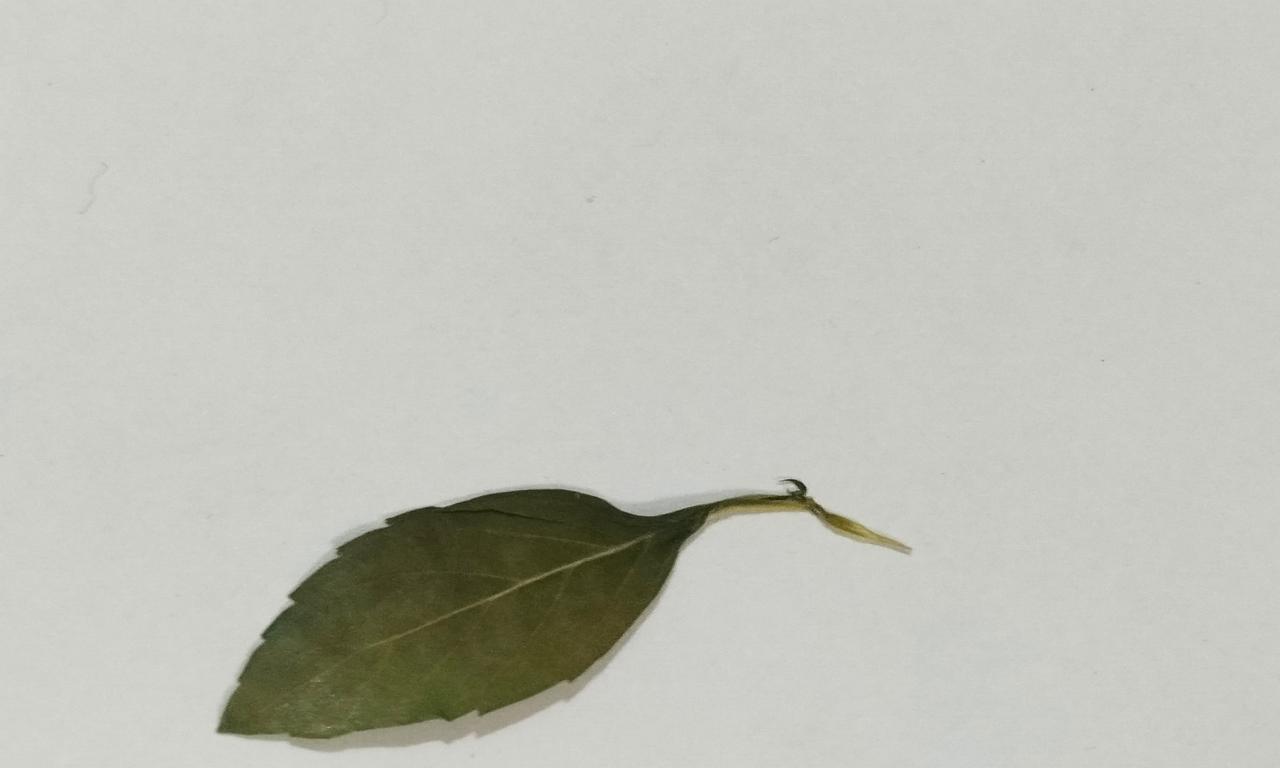
Label: Dried